The Last Tycoon

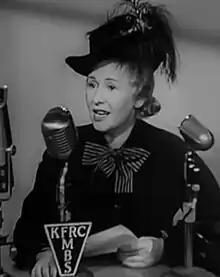
Sheilah Graham (pictured in 1949) lived with Fitzgerald at the time he was writing the novel. Her input was sort by Edmund Wilson when he was editing the novel for publication.

Fitzgerald first conceived the idea for the novel in 1931, when he met Irving Thalberg in Hollywood. Accordingly, Fitzgerald decided to set the novel in 1935, when Thalberg was still alive, so that more comparisons could be drawn between Stahr and Thalberg's lives. In preparation for writing the novel, Fitzgerald gathered all the information he could about Thalberg. Fitzgerald was initially calling the novel "The Love of the Last Tycoon: A Western".